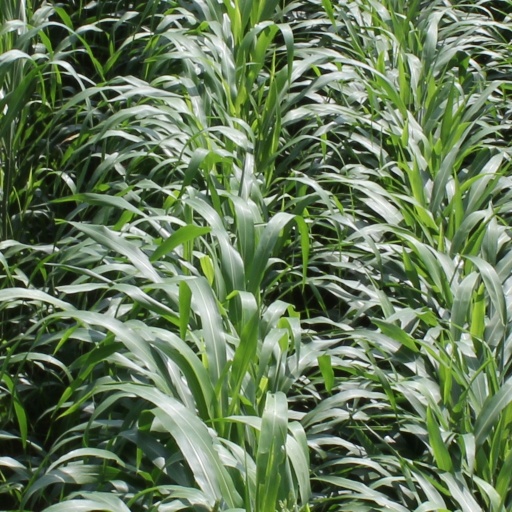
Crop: sorghum